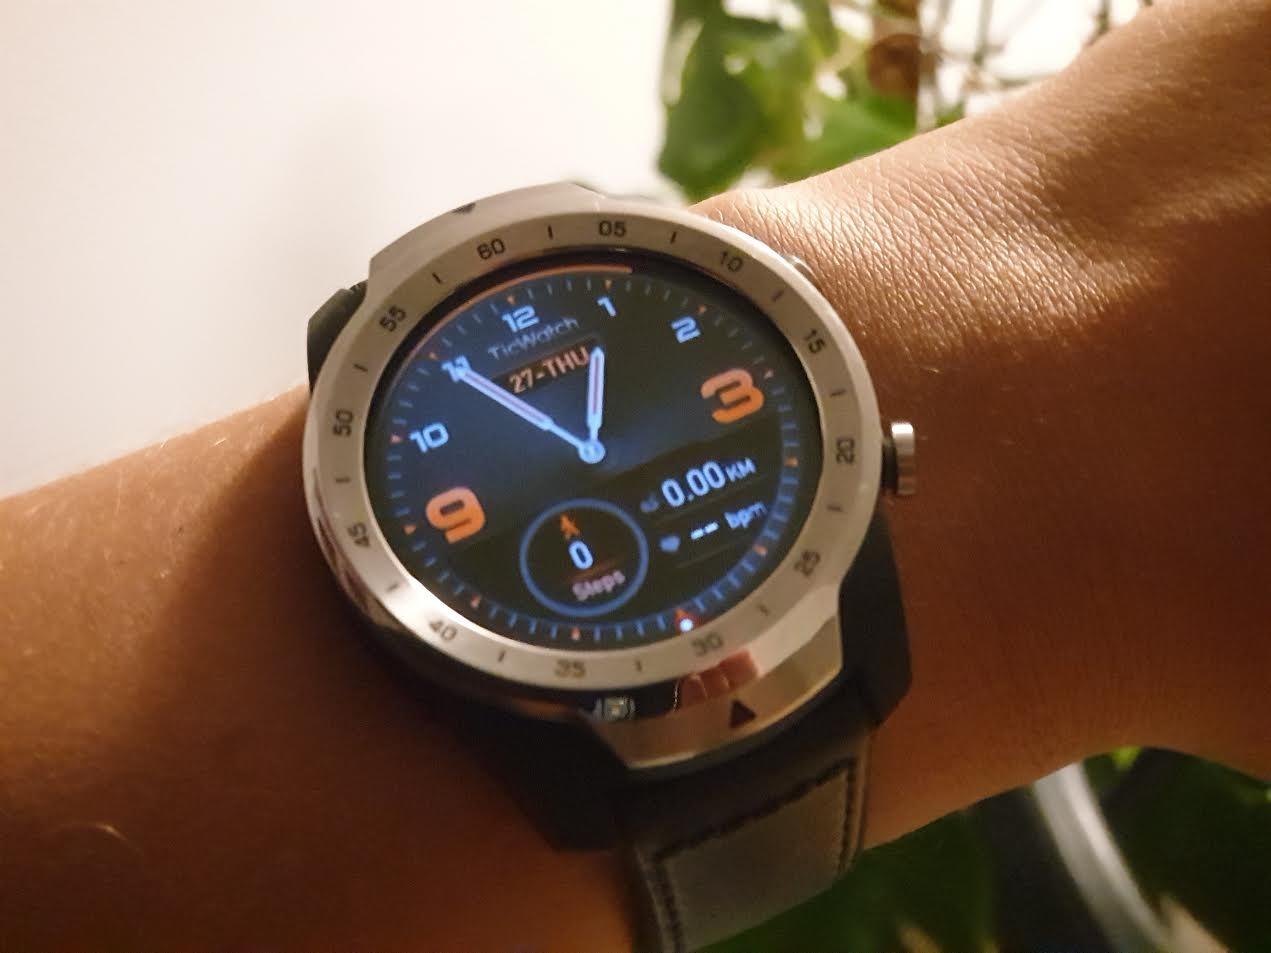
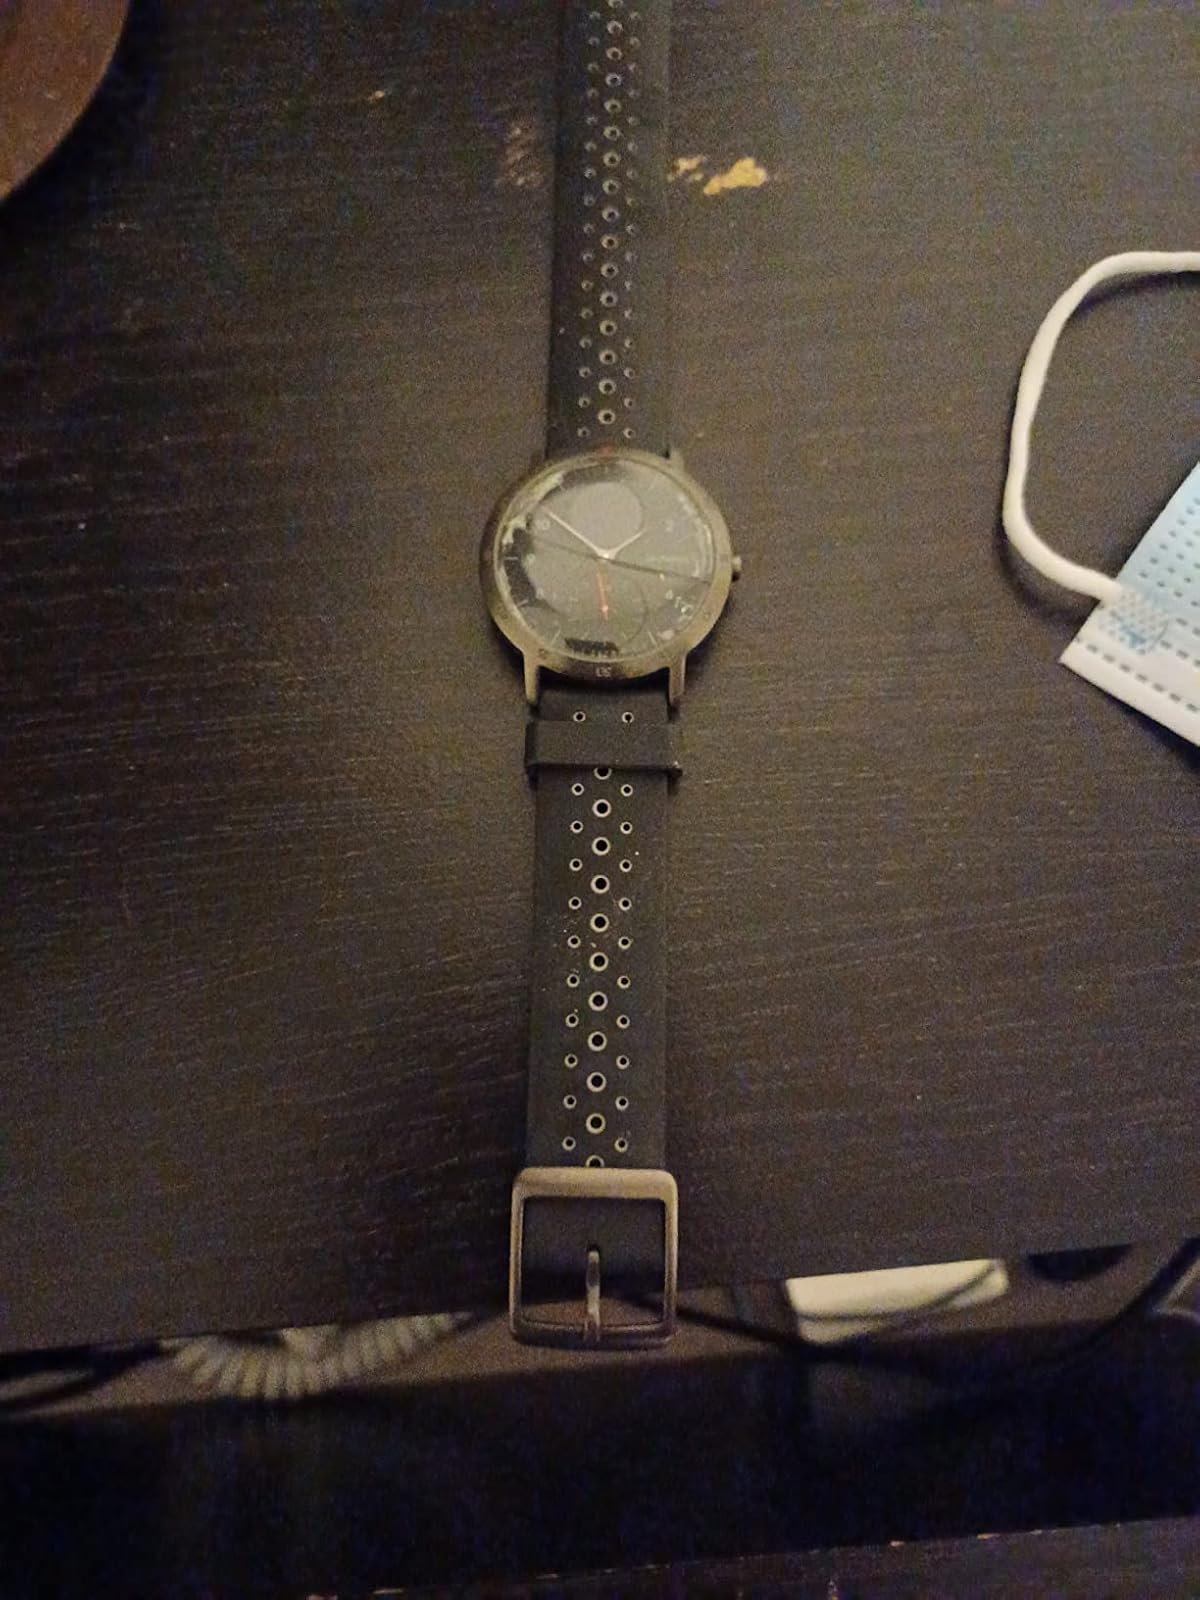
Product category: smartwatch
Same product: no